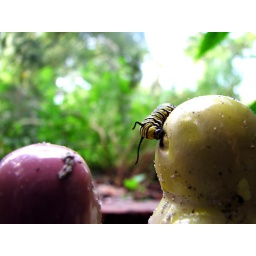
Caterpillars are eating one of the plants in our flower bed to death.